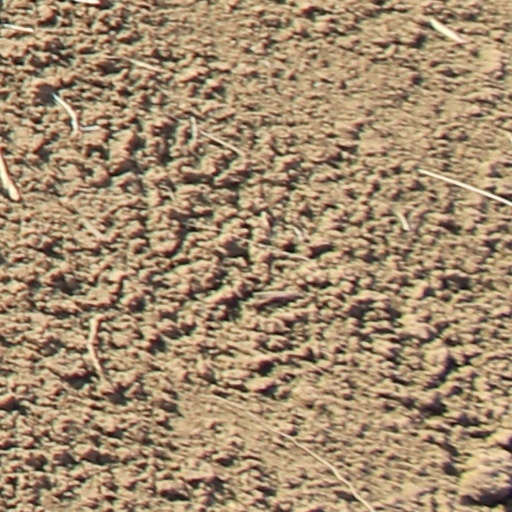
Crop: wheat